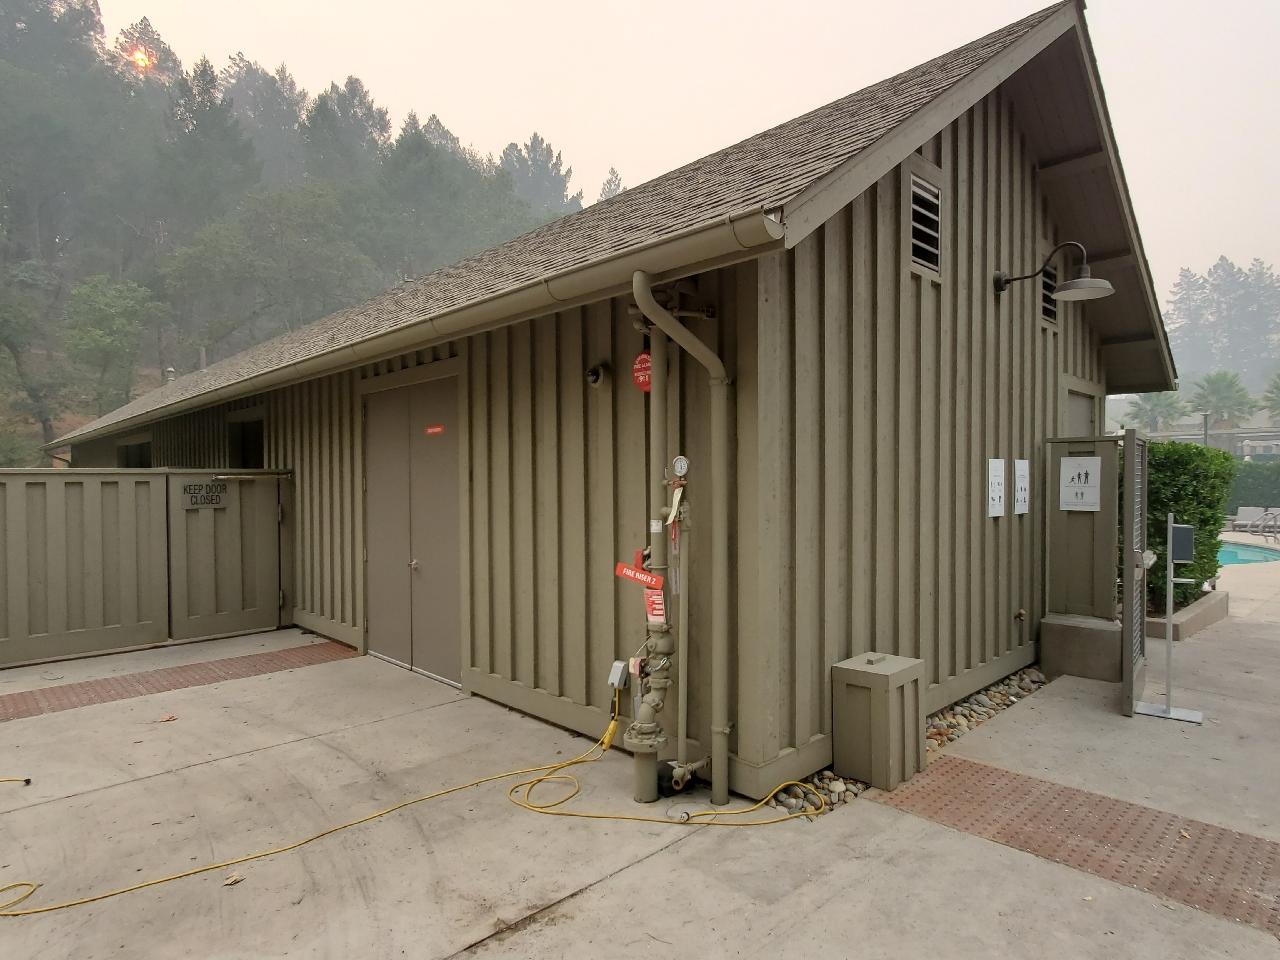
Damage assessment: no_damage